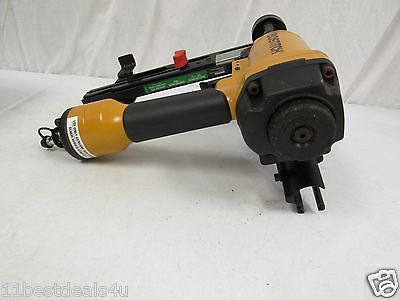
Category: stapler